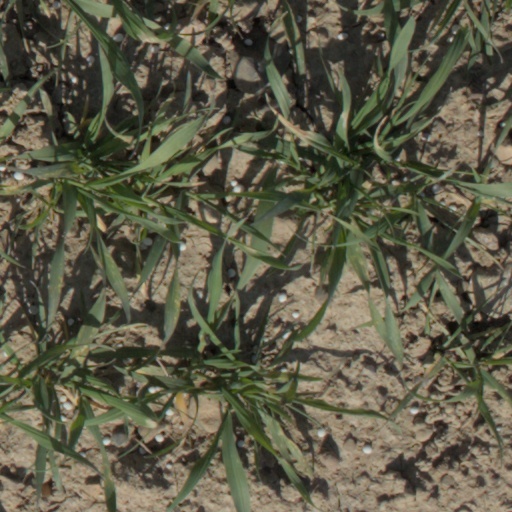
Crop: wheat